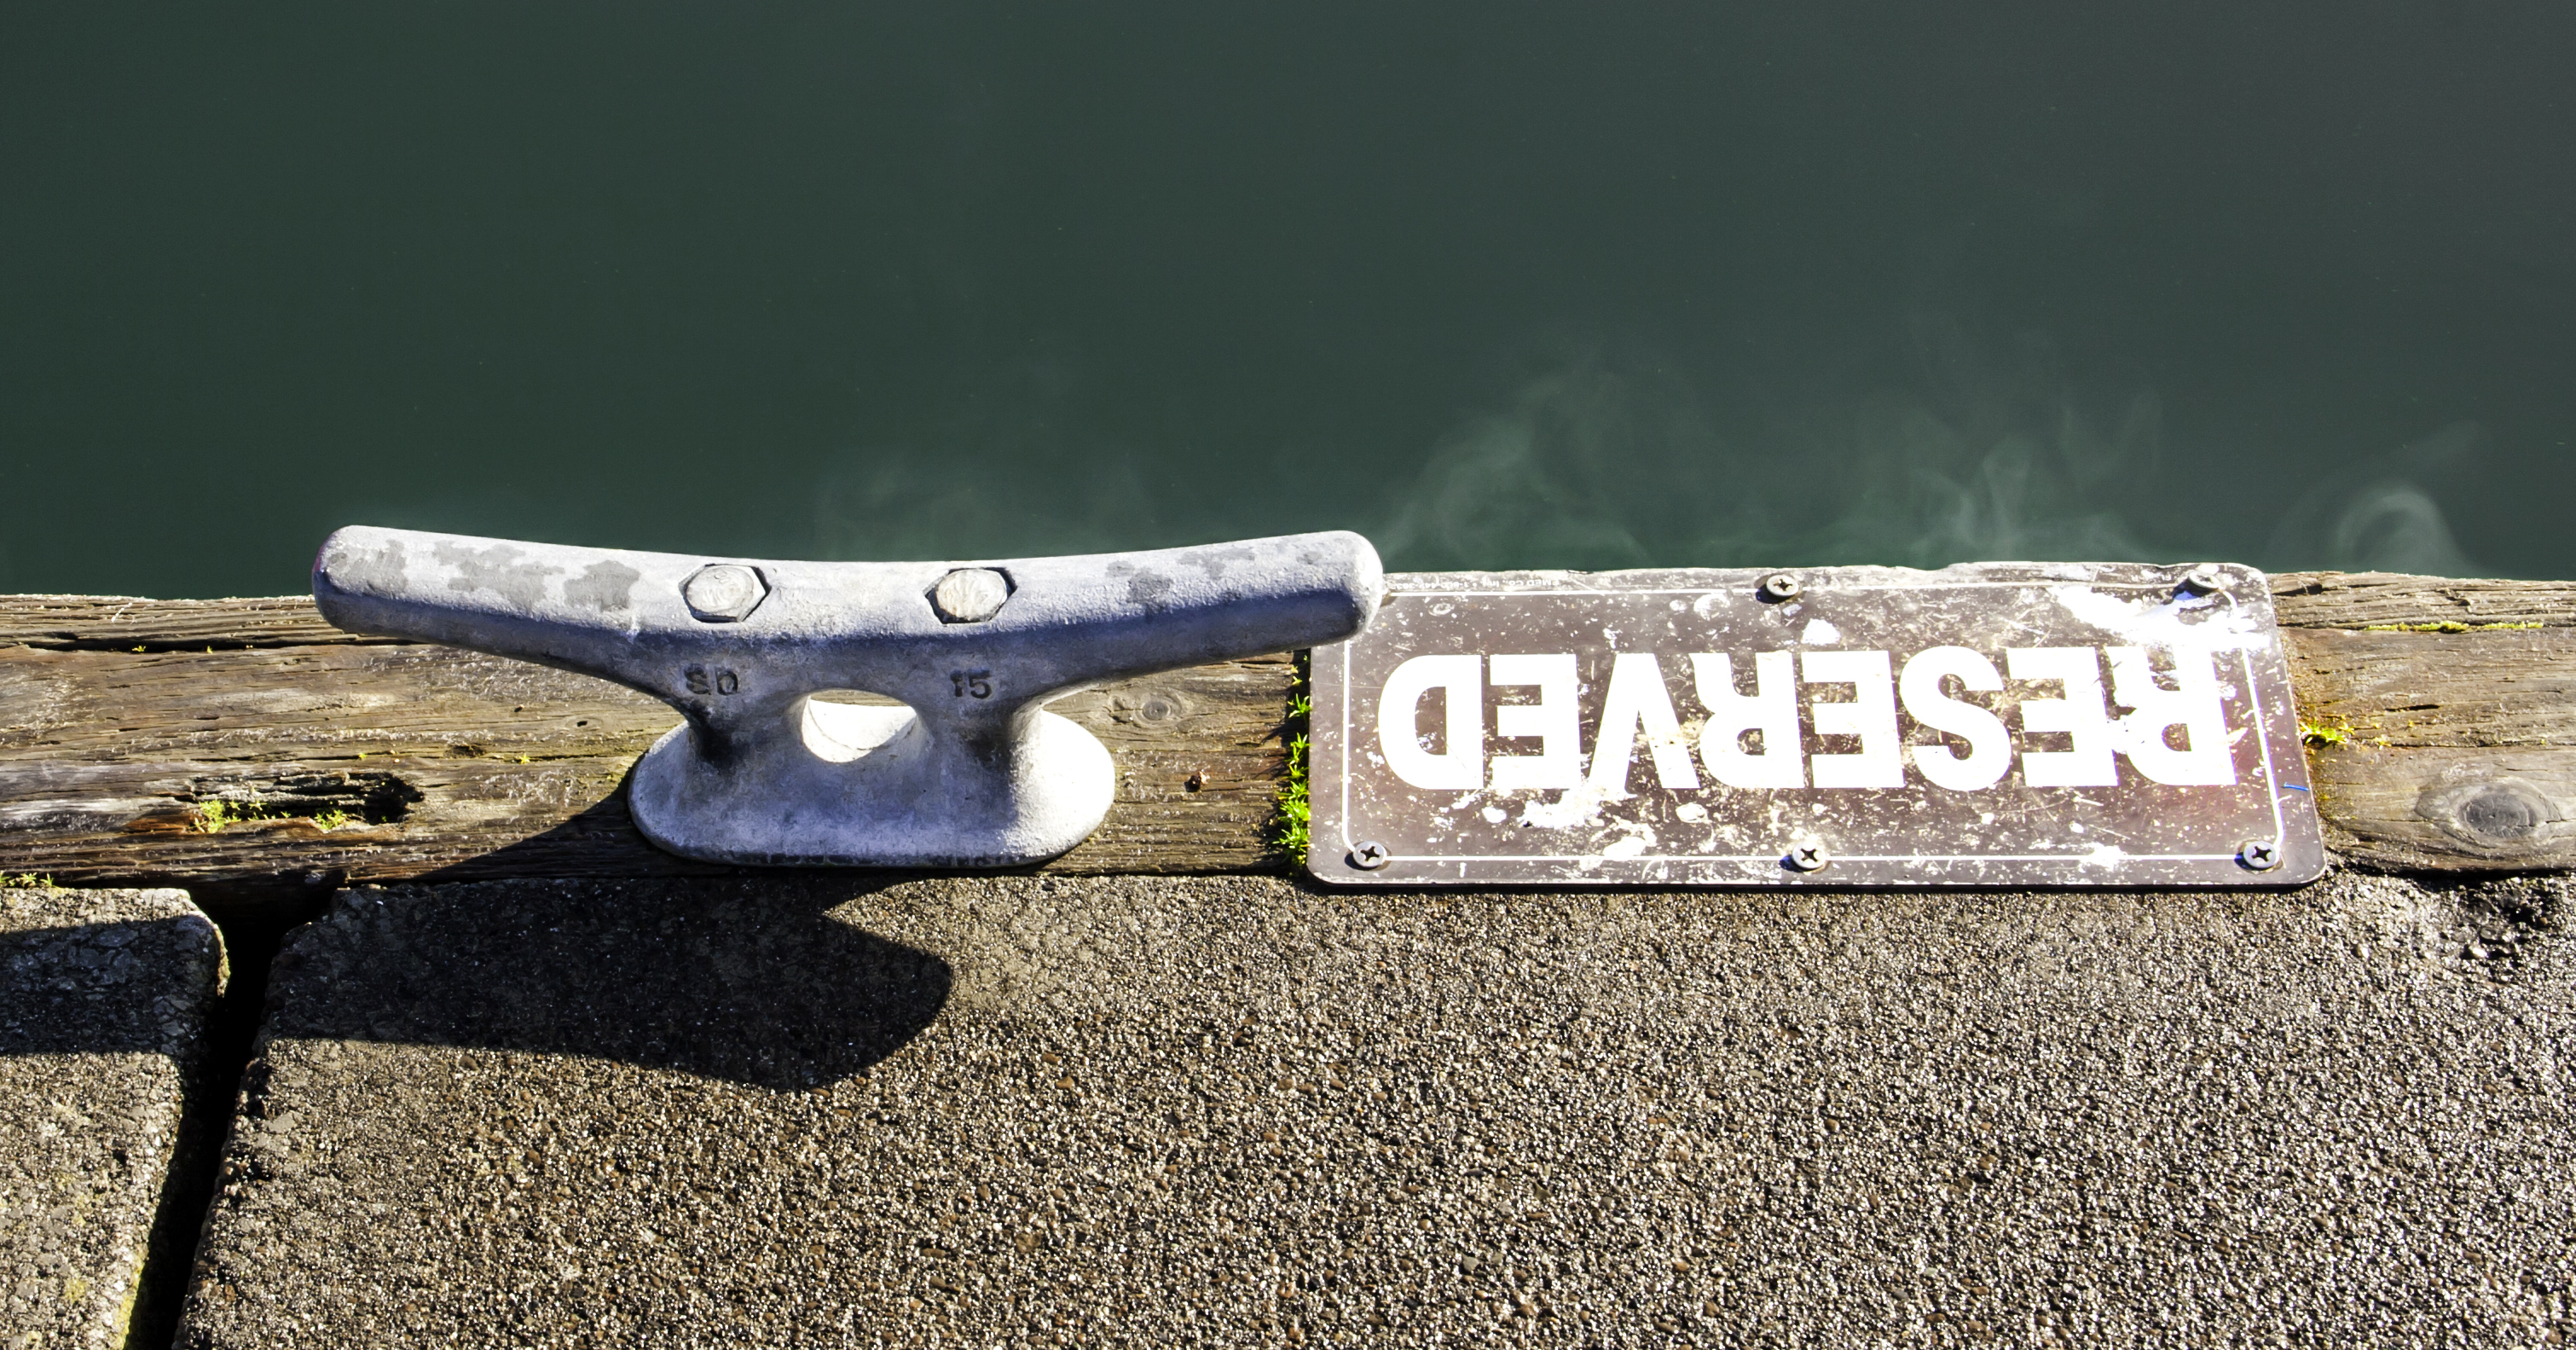
water, mist, pier, sign, harbor, object, weapon, reserved, boattie, firearm